Llangaffo

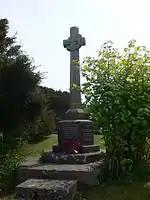
War Memorial Llangaffo

Gravestones with carvings of cross are seen in the churchyard and one of them is of 7th-century vintage.